Alexander ALX400

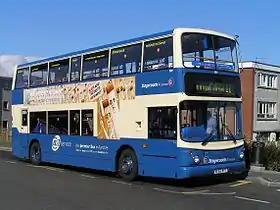
Stagecoach West Scotland ALX400 bodied Dennis Trident 2 in Ardrossan in 2004

The Alexander ALX400 (later known as the TransBus ALX400 and the Alexander Dennis ALX400) is a 2-axle double-decker bus body built by Walter Alexander Coachbuilders (later by TransBus International/Alexander Dennis). It was one of the ALX-series bodywork, all of which (except the ALX100) featured the same designs on the front and rear panels that were originally designed for the new generation of mainly low-floor bus chassis produced since the late 1990s.